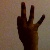
The image shows a hand gesture representing the number 9 in Indian Sign Language.